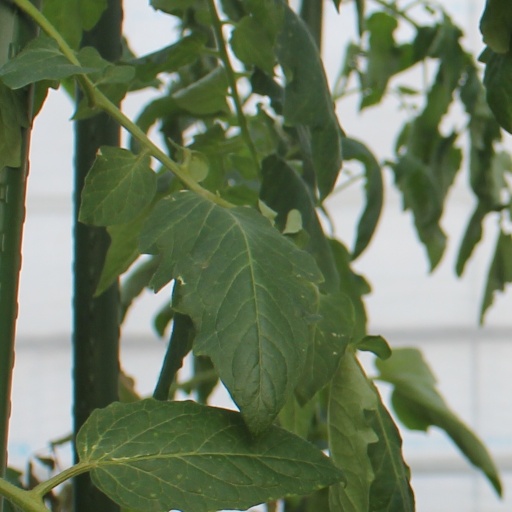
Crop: tomato